Eva Marks

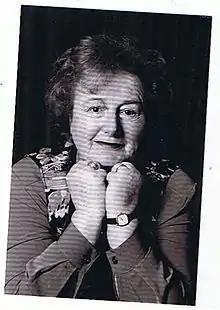
Eva Marks

Eva Marks (born July 1, 1932, in Vienna – January 27, 2020) was a survivor of the Holocaust and the wife of Stan Marks.